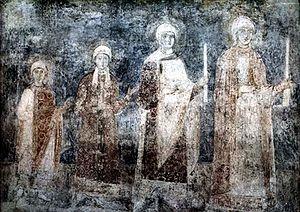
Iaroslav Vladimirovitch, dit Iaroslav Iᵉʳ et plus connu sous le nom de Iaroslav le Sage, est un grand-prince de la Rus' de Kiev de la dynastie des Riourikides, qui régna de 1016 à 1018, puis de 1019 à 1024 et enfin de 1024 à 1054.
Ingigerd est la fille du roi de Suède Olof Skötkonung et d'une princesse slave connue sous le nom scandinave d'Estrid.
Agathe ou Agatha est l'épouse du prince anglo-saxon Édouard l'Exilé et la mère de la reine Marguerite d'Écosse. Ses origines sont obscures et font l'objet de plusieurs théories. Les deux plus populaires font d'elle la fille du margrave allemand Liudolf de Brunswick ou du grand-prince de Kiev Iaroslav le Sage.
Harald Hardrada ou Harald Sigurdsson, né vers 1015 ou 1016, est roi de Norvège de 1046 à sa mort, le 25 septembre 1066. Son surnom signifie « au commandement dur », ce qui est souvent traduit par « l'Impitoyable » ou « le Sévère ». D'autres surnoms, plus poétiques, lui ont été donnés, tels que « l'Éclair du Nord » ou « le dernier des Vikings ». C'est également un scalde prolifique et réputé.